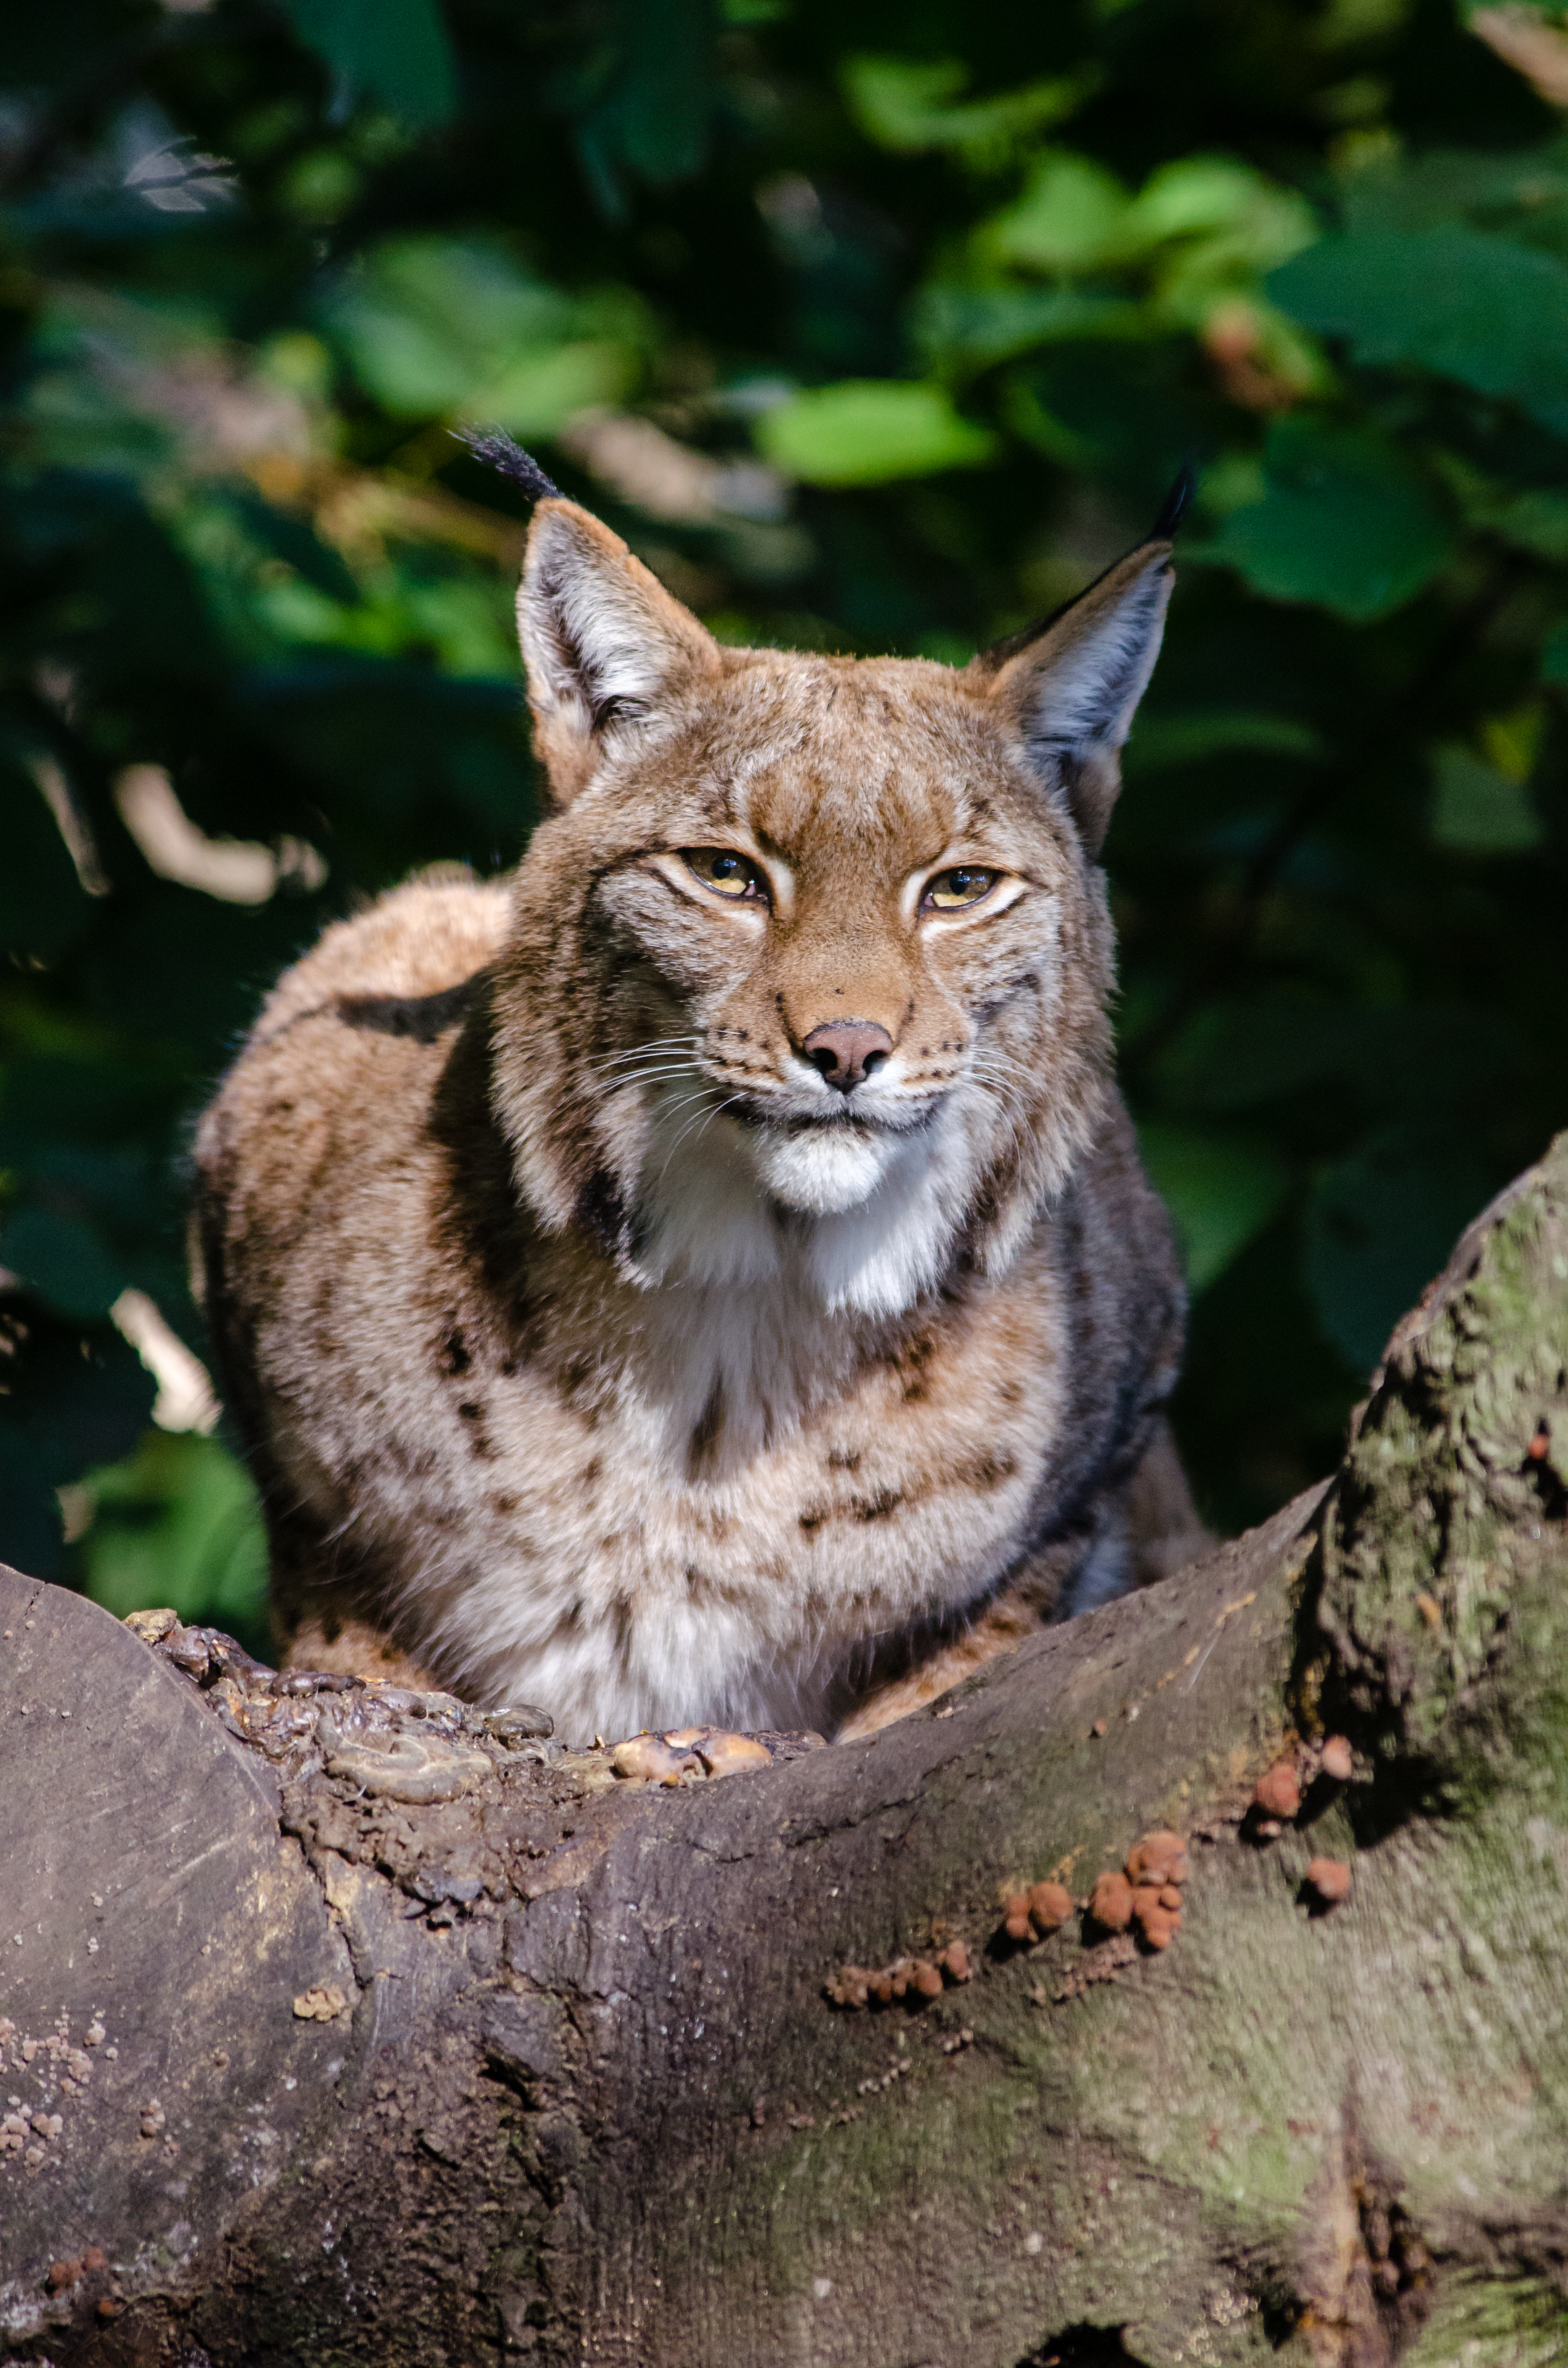
nature, wildlife, zoo, cat, feline, mammal, nikon, fauna, whiskers, ears, vertebrate, germany, deutschland, katze, d7000, tierpark, ohren, lynx, luchs, bobcat, puma, wild cat, small to medium sized cats, cat like mammal